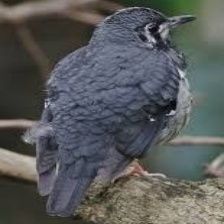
Species: ASHY THRUSHBIRD
Scientific name: GEOKICHLA CINEREA